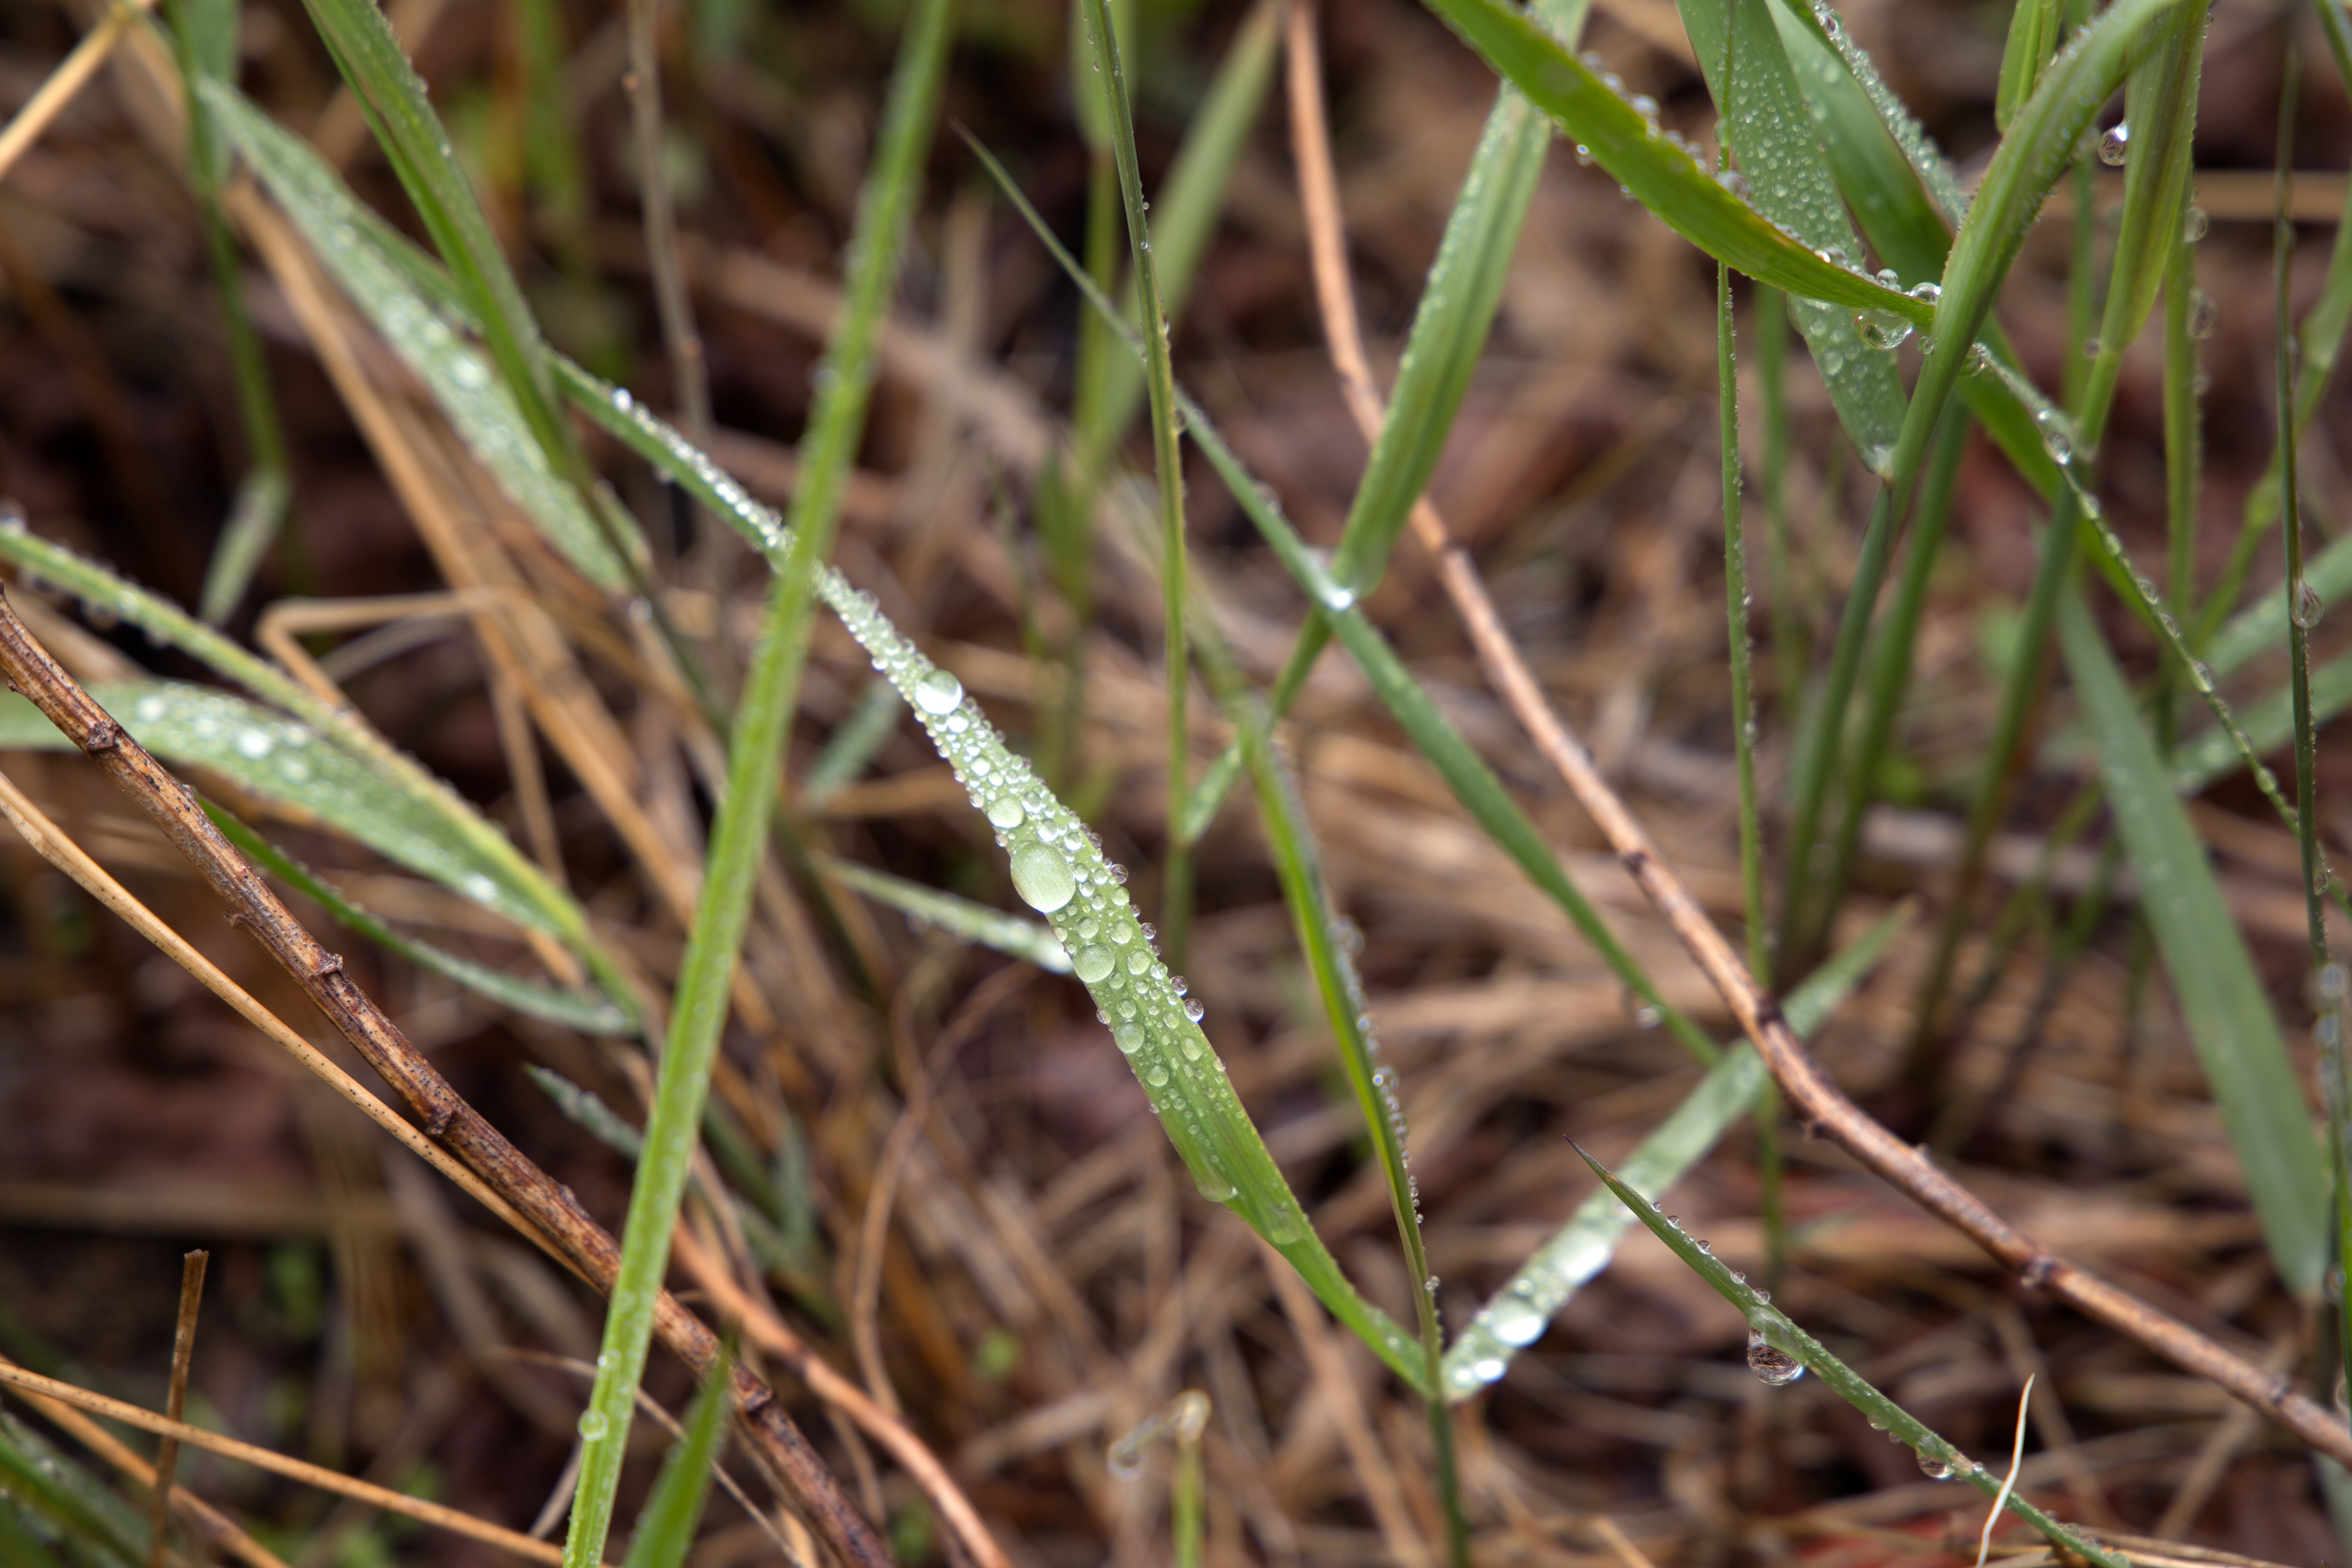
nature, flora, green, grass, fauna, plant, grass family, wildlife, close up, leaf, flower, soil, prairie, macro photography, land plant, lawn, plant stem, wildflower, insect